Vasuki (wife of Valluvar)

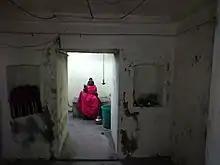
Vasuki's idol, patterned after goddess Kamakshi, within the sanctum sanctorum at the Mylapore Valluvar Temple

When Vasuki died, Valluvar cremated her body in a sitting posture. Valluvar is said to have composed an elegy at the deathbed of Vasuki soon after she died. A quatrain, the verse tells how deeply Valluvar loved his wife.